1979 Nahariya attack

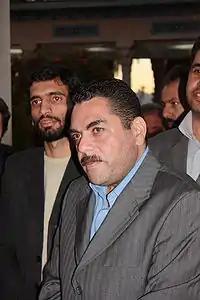
Samir Kuntar. In Israel, Kuntar was considered the perpetrator of one of the most brutal terrorist attacks in the country's history, while in Lebanon he was widely regarded as a national hero.

The killing of Einat Haran is regarded as one of the most brutal terror attacks in the history of Israel.